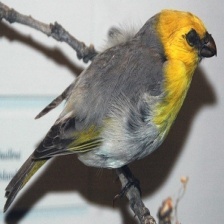
Species: PALILA
Scientific name: LOXIOIDES BAILLEUI